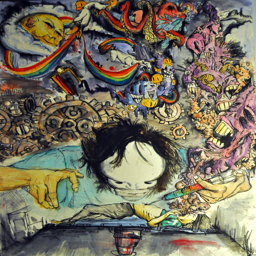
i had a dream and i painted it .